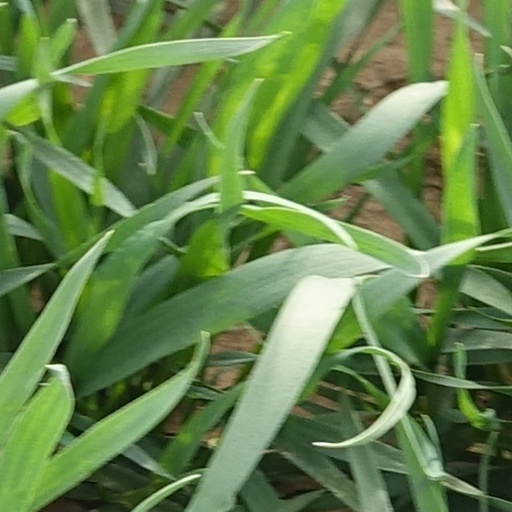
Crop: wheat